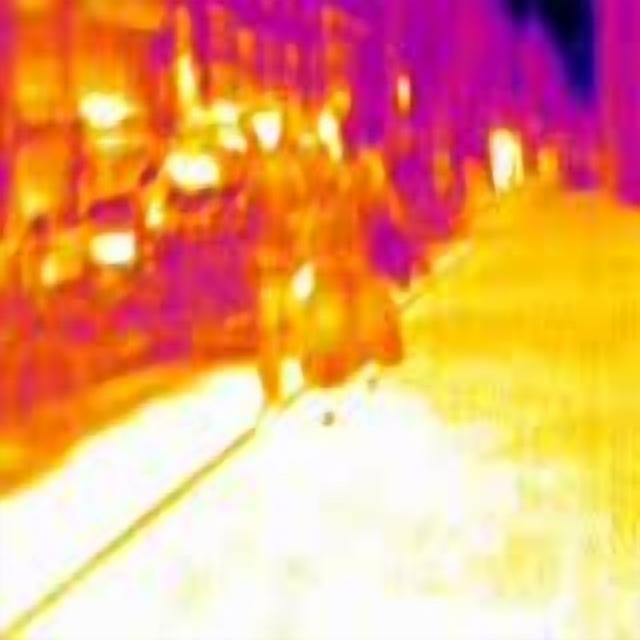
Detected objects:
label: person
label: person